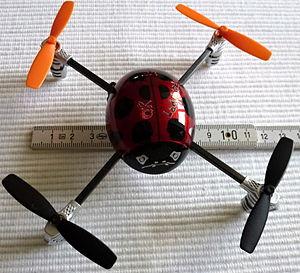
Un quadrirotor est un giravion, un aéronef à voilure tournante comportant quatre rotors pour assurer sa portance. Les rotors sont généralement placés aux extrémités d'une croix. Afin d'éviter à l'appareil de tourner sur lui-même sur son axe de lacet, il est nécessaire que deux hélices tournent dans un sens et les deux autres dans l'autre sens. Pour pouvoir diriger l'appareil, il est nécessaire que chaque couple d'hélices tournant dans le même sens soit placé aux extrémités opposées d'une branche de la croix sur un châssis en « X » ou un châssis en « + ».